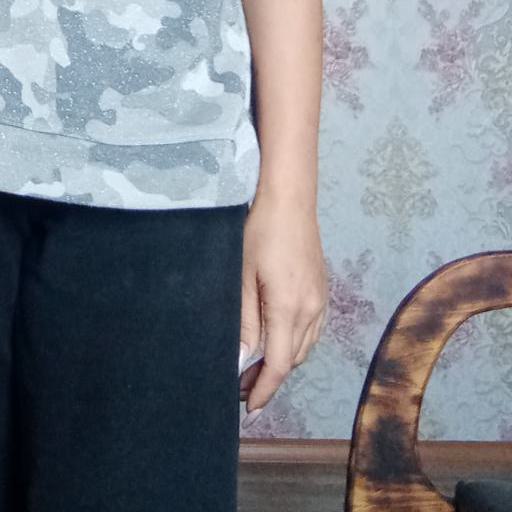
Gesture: no_gesture